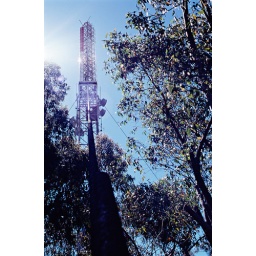
TV transmission tower on Mount Alexander in Central Victoria.